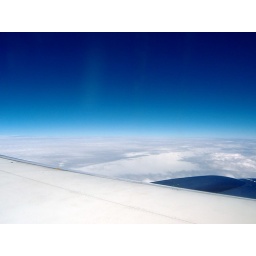
silver lace above white LAX to DCA Aug 5 2008